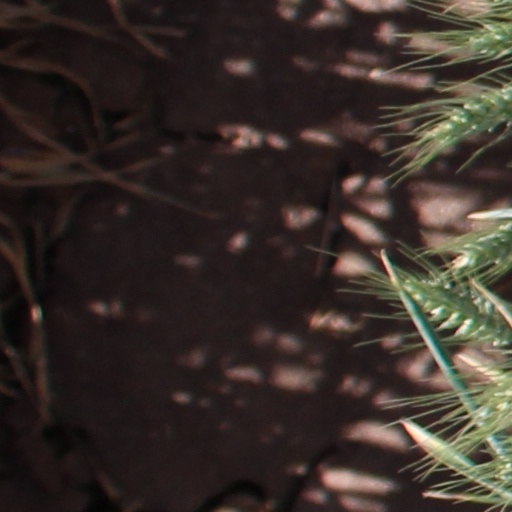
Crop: wheat